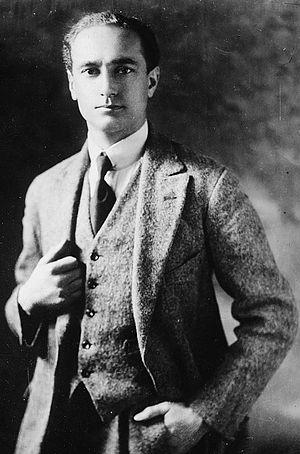
Paul Henry Dukes fut le chef des Services secrets britanniques en Russie au début du XXᵉ siècle. Il était passé maître dans l'art du déguisement.